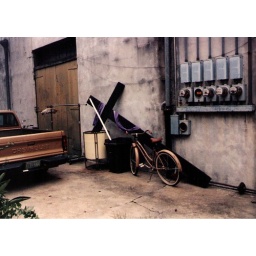
A truck, bicycle and cross standing by - only in the French Quarter of New Orleans ca 1990